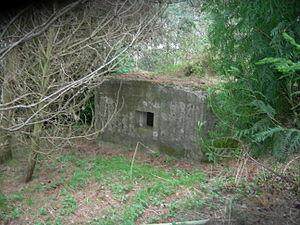
La ligne d'arrêt Coquet est une ligne de défense construite dans le Nord-Est de l'Angleterre depuis la ville côtière d'Amble dans le Northumberland jusqu'au haut de la vallée de la Coquet. Elle faisait partie des défenses construites pour répondre à la menace d'une invasion nazie pendant la Seconde Guerre mondiale. Elle était destinée à ralentir l'avance de l'armée allemande arrivant par le nord pour donner du temps à une armée britannique de campagne de se rassembler sur la ligne d'arrêt Tyne, à environ 30 miles au sud.